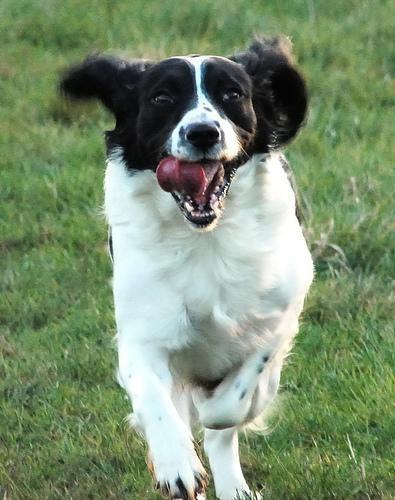
English_springer